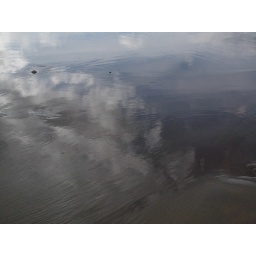
clouds in the sand